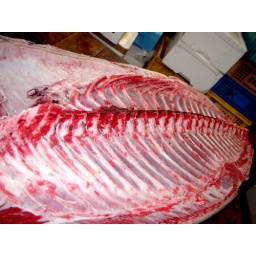
Biggest wholesale fish and seafood market in the world. It has a history dates back to 1870s